Songtao Miao Autonomous County

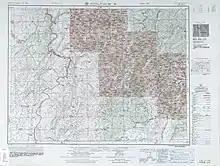
Map including Songtao (labeled as SUNG-T'AO ) (AMS, 1954)

Songtao is divided into 5 subdistricts, 17 towns and 6 townships: